Wilhelm Furtwängler

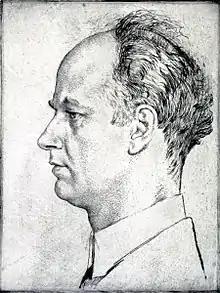
Etching of Furtwängler from 1928

Wilhelm Furtwängler was born in Schöneberg (now a district/borough of Berlin) into a prominent family. His father Adolf was an archaeologist, his mother a painter. Most of his childhood was spent in Munich, where his father taught at the city's Ludwig Maximilian University. He was given a musical education from an early age, and developed an early love of Ludwig van Beethoven, a composer with whose works he remained closely associated throughout his life.